Abraka

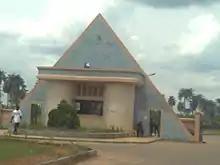
DELSU Abraka Main Campus Gate

Abraka is a destination for domestic and international tourism. It attracts numerous tourists. Abraka's Rivotel is famous for its natural flowing spring water, and has recreational facilities for outdoor activities like canoeing, fishing, swimming, barbecue. Abraka Turf and Country Club nestles at the Delta State University town of Abraka.